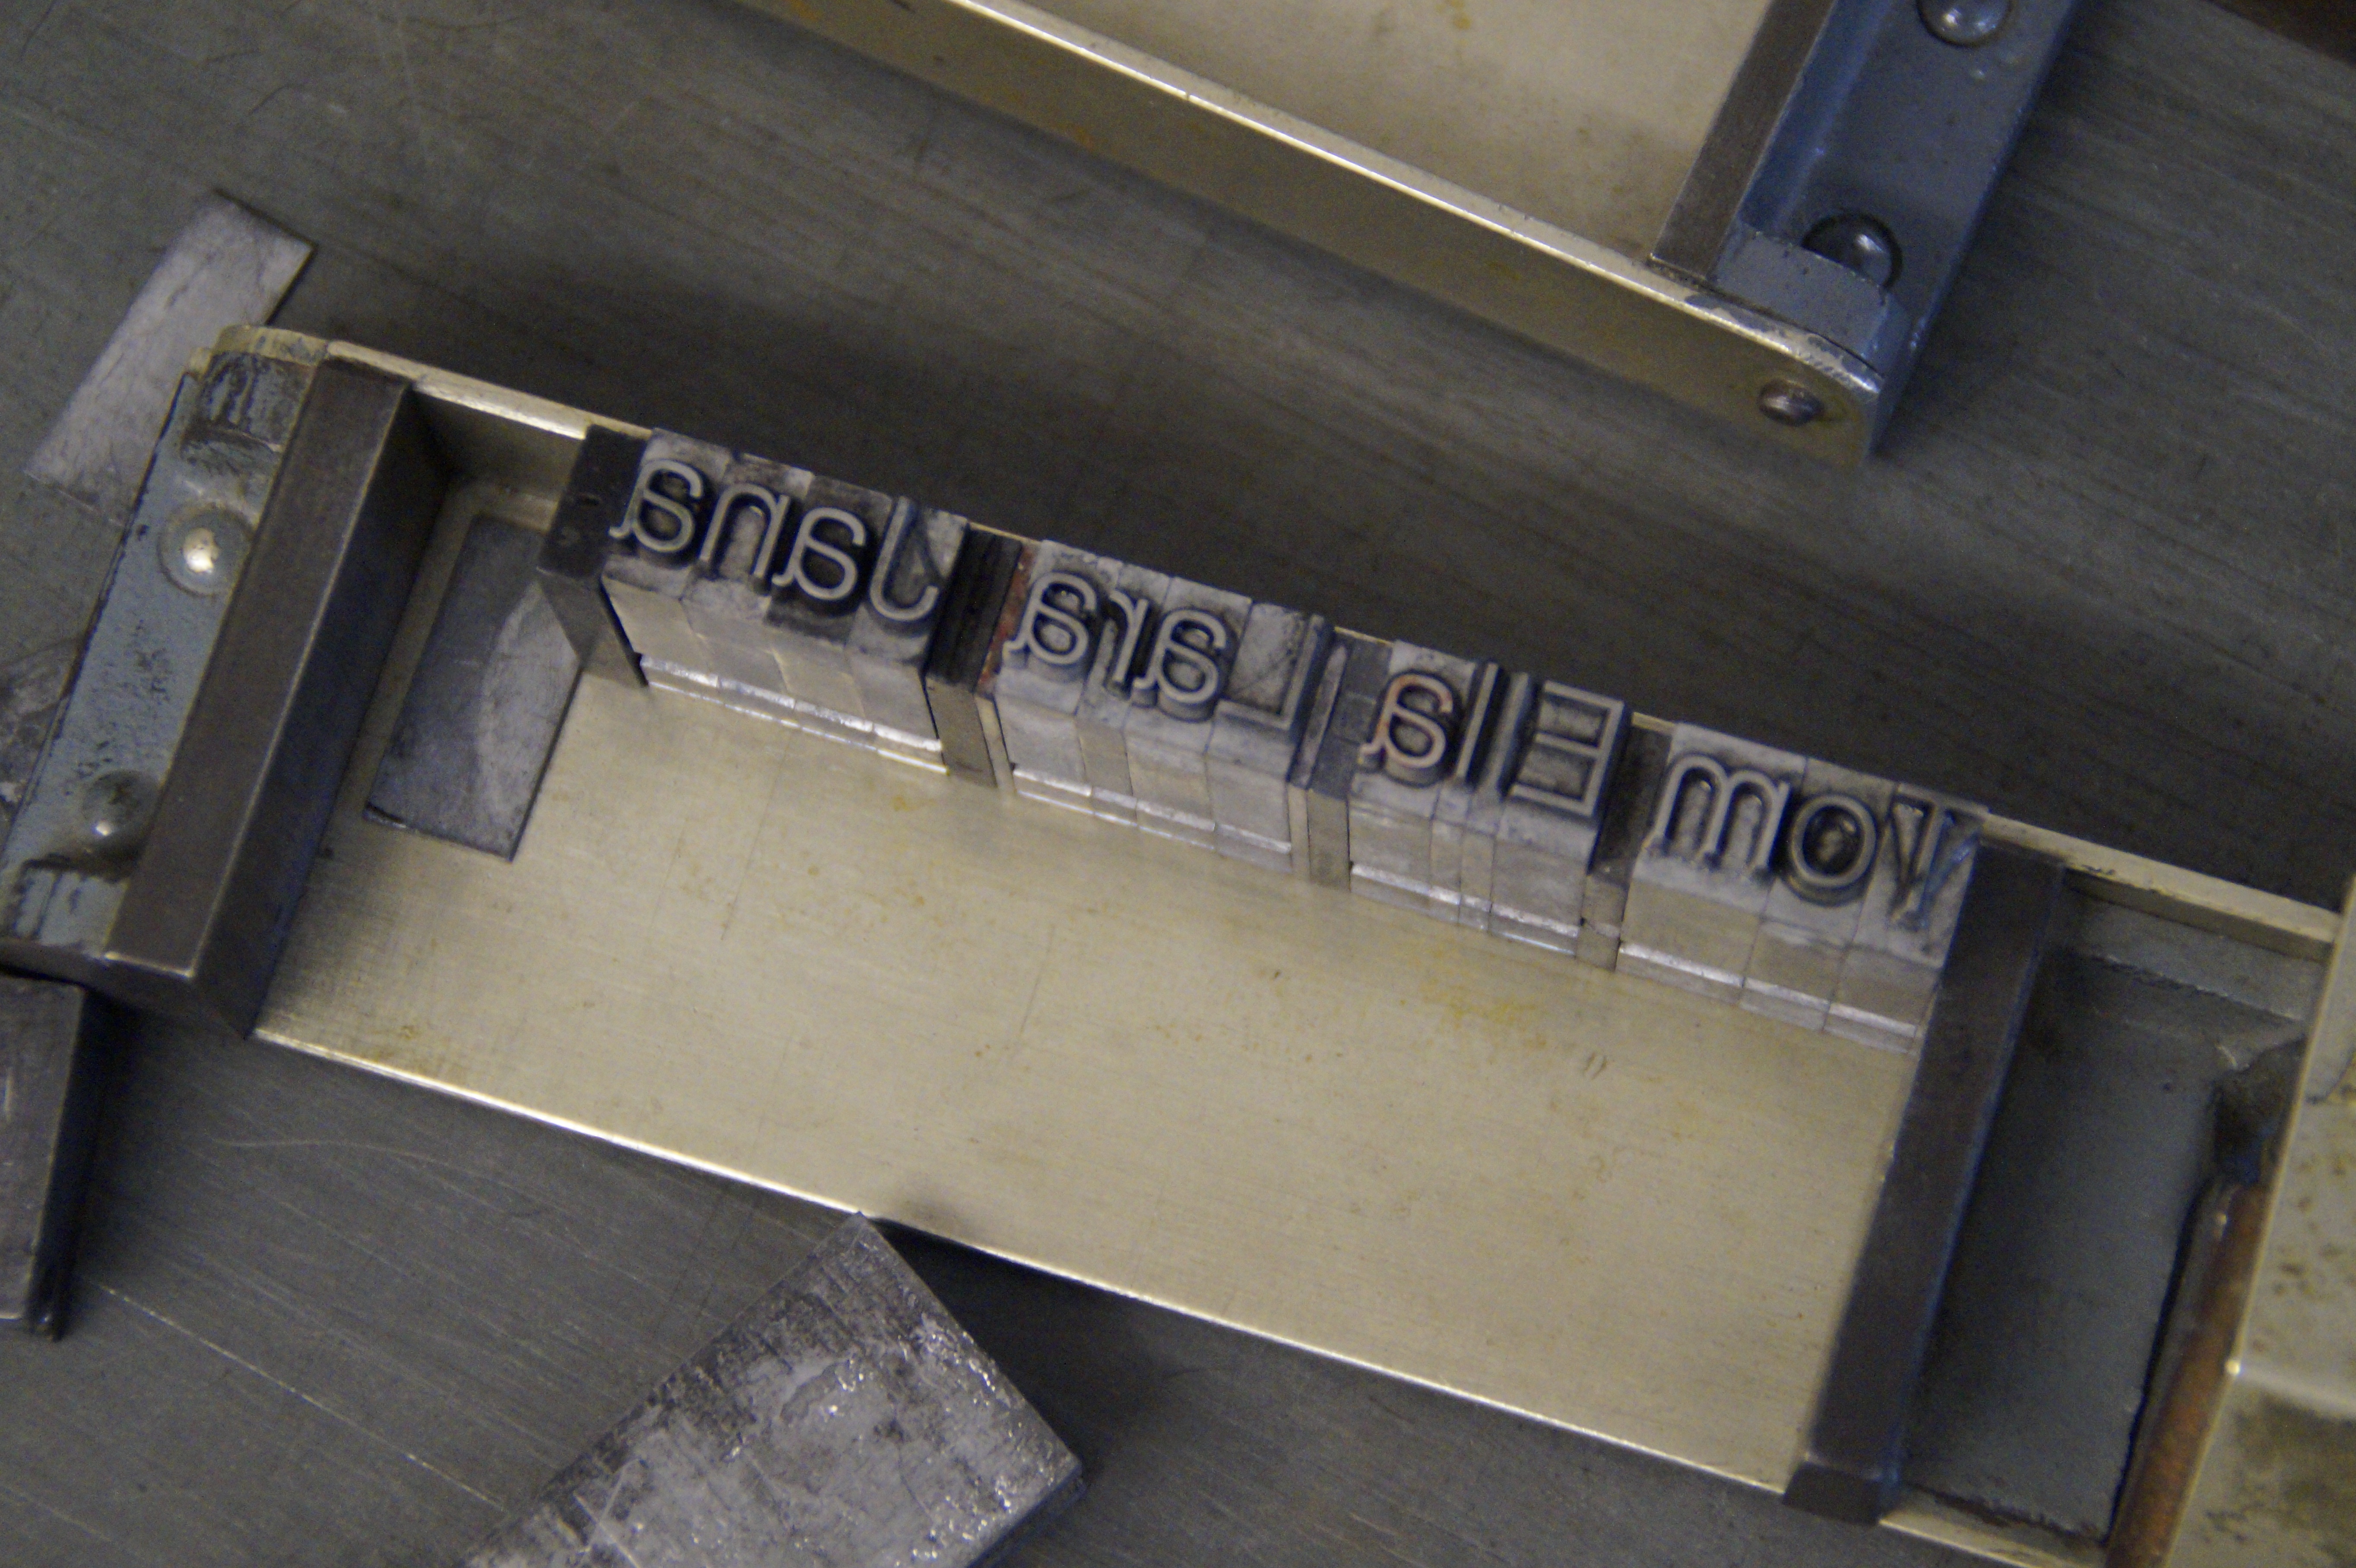
wood, floor, print, craft, furniture, door, printing, bumper, pressure, composing room, lead set, gutenberg, holiday program, lead letters, automotive exterior